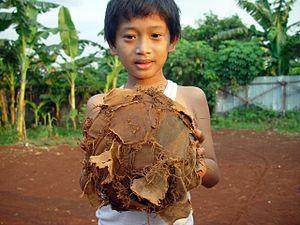
Un jeune garçon, à Jakarta en Indonésie, tenant un ballon de football en lambeaux. Bahasa Indonesia: Anak kecil, di Jakarta, Indonesia, memegang bola sepak yang sudah sobek-sobek. Italiano: Un bambino di Jakarta, Indonesia, che tiene tra le mani un pallone da calcio fatto di stracci. Português: Um miúdo de Jakarta segura uma bola de futebol velha e esfarrapada. Русский: Мальчик с подранным футбольным мячом. Джакарта, Индонезия Tiếng Việt: Niềm đam mê bóng đá: Một cậu bé từ Jakarta, Indonesia, với một quả bóng rách tơi tả trong tay. For more translations SEE BELOW
Un jouet est un objet dont la fonction principale est de permettre le jeu. Les jouets sont généralement associés avec les enfants ou les animaux domestiques, mais il n'est pas inhabituel pour les adultes et pour certains animaux non-domestiques de jouer avec des jouets. Beaucoup d'objets sont fabriqués pour servir de jouets, mais certains qui sont produits pour d'autres buts peuvent également être utilisés comme des jouets. Un enfant peut ramasser un objet de la maison et le jeter, en prétendant que c'est un avion, ou un animal peut jouer avec une pomme de pin, la mordre, la chasser, ou la jeter en l'air. Certains jouets sont fabriqués principalement pour être des pièces de collection et ne sont pas destinés au jeu.